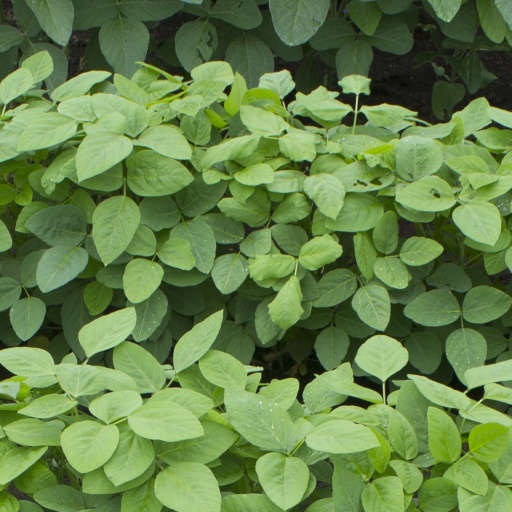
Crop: soybean